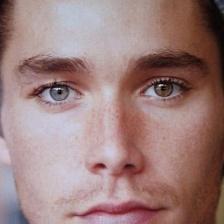
Label: faces